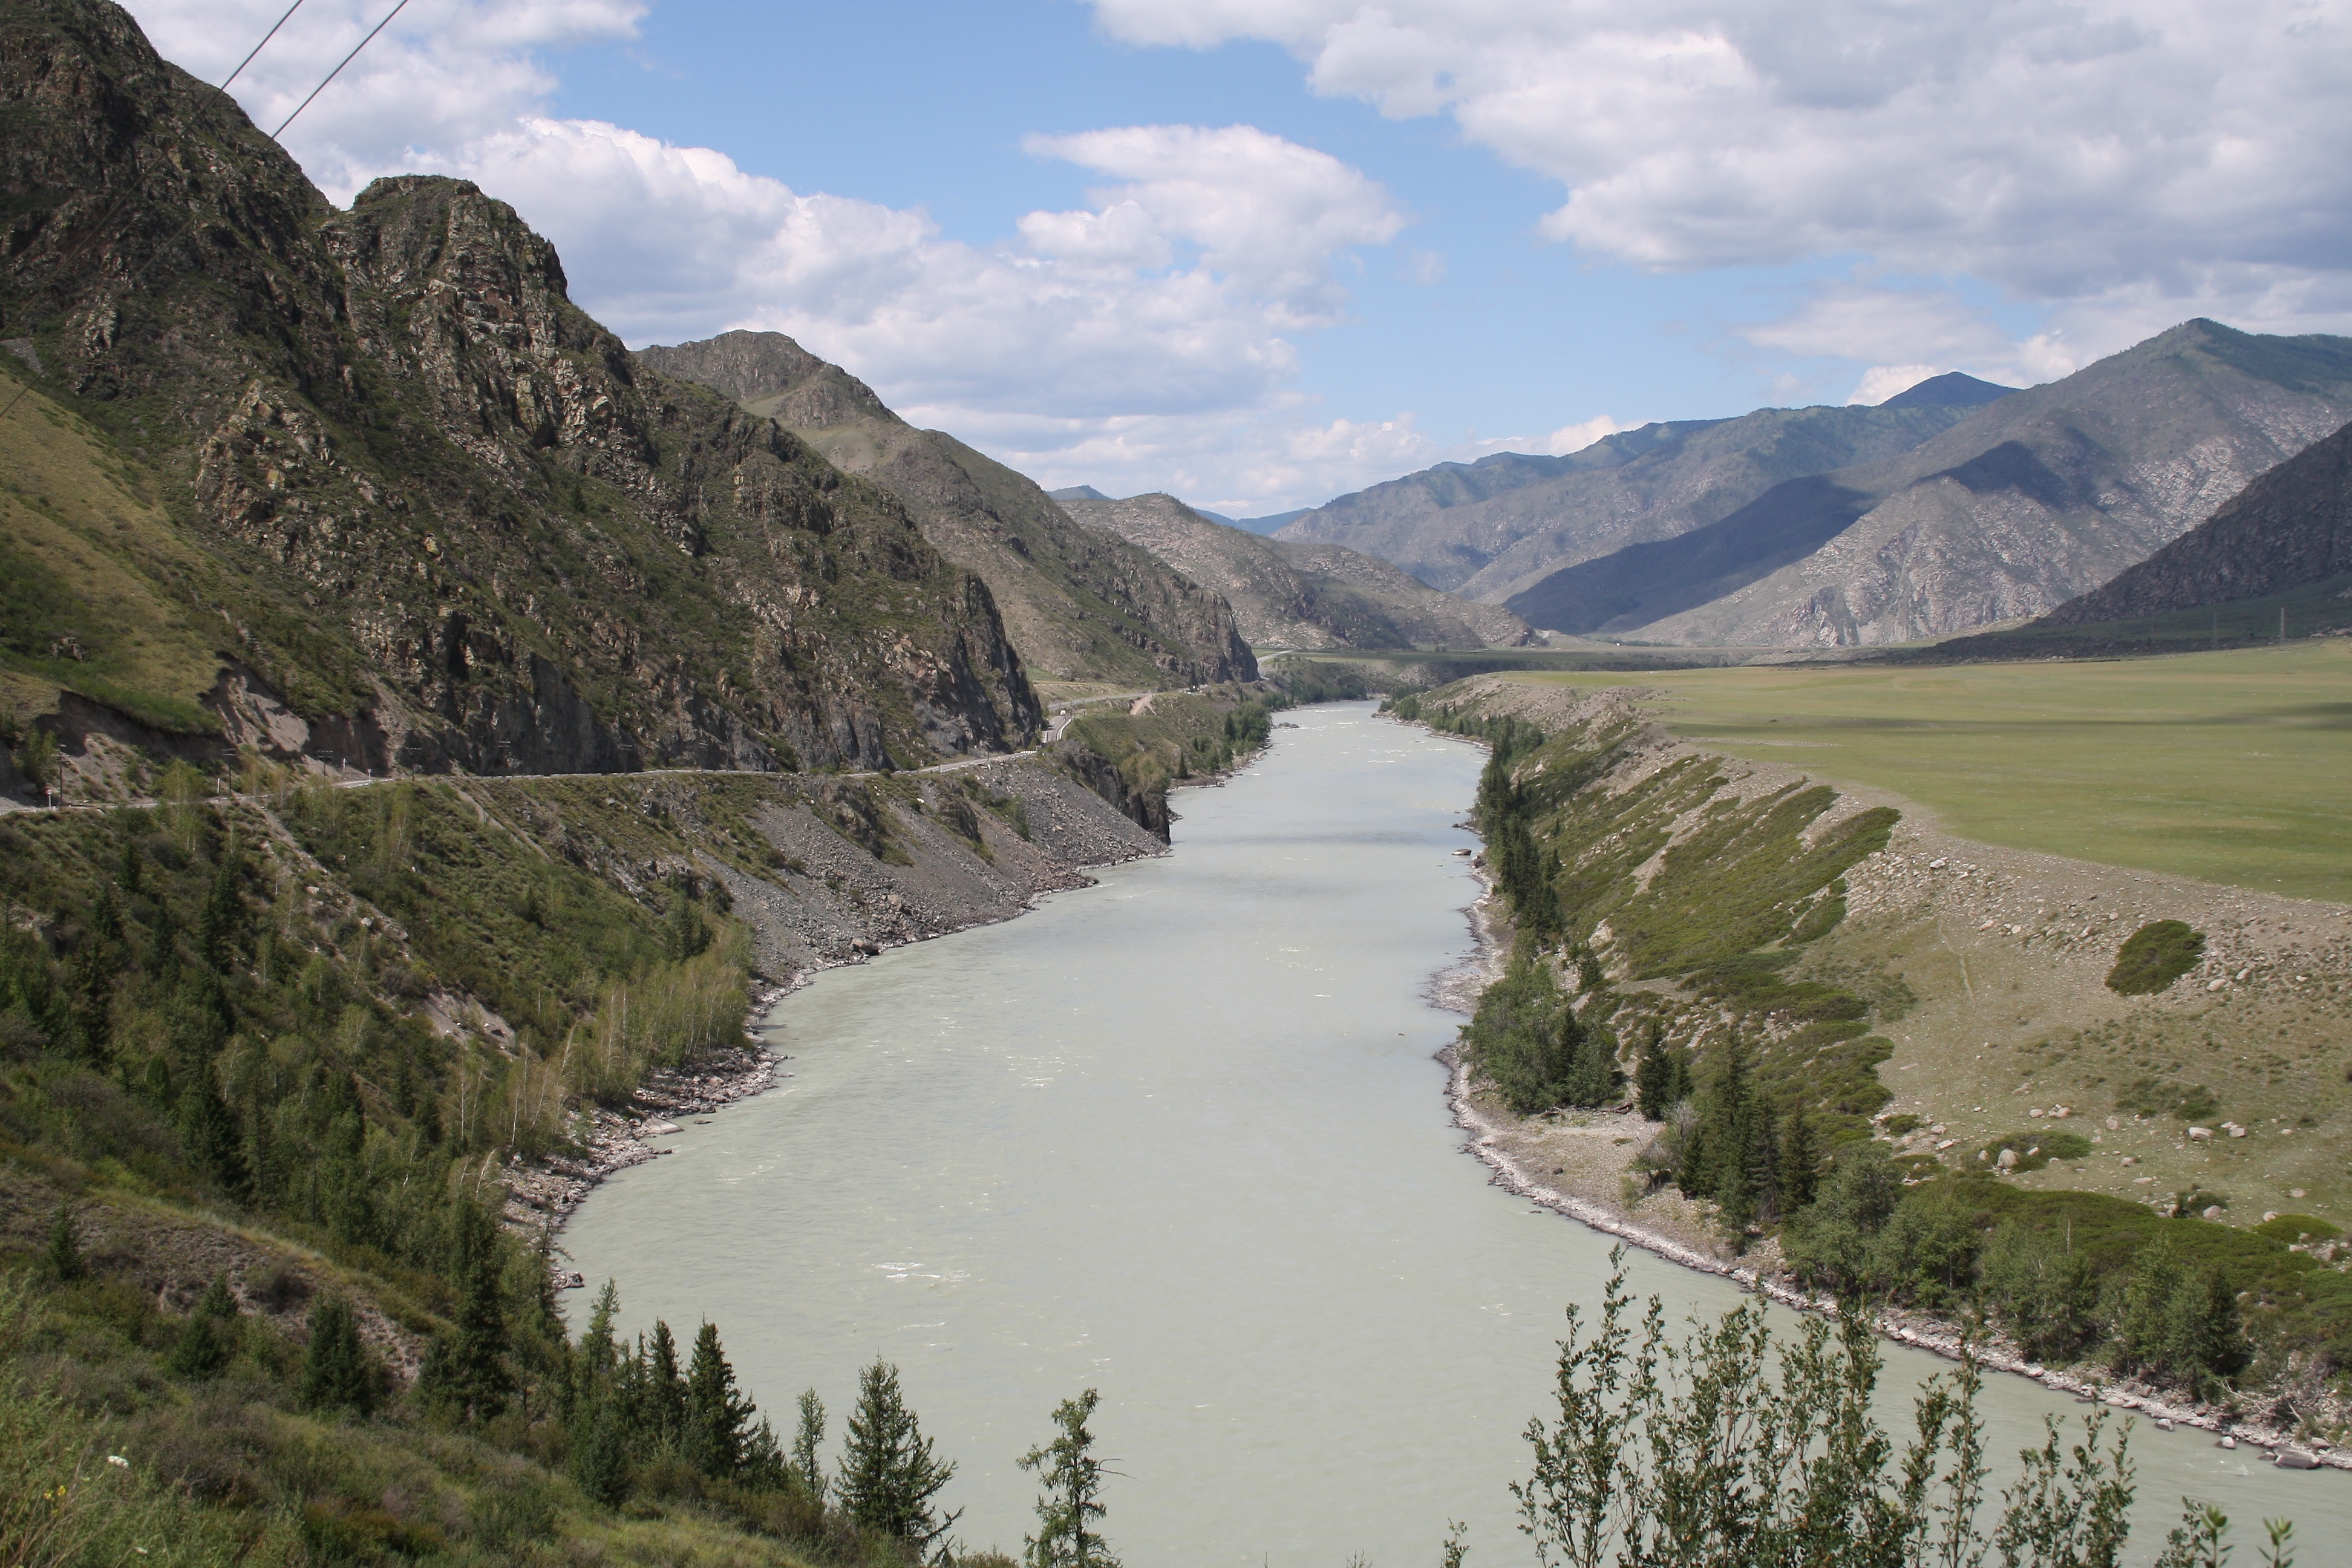
mountain, lake, river, valley, mountain range, fjord, reservoir, height, mountains, plateau, loch, beauty in nature, landform, tarn, mountain river, mountain pass, altai, geographical feature, mountainous landforms, katun